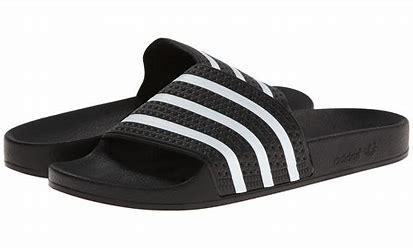
Brand: Adidas
Model: Adilette